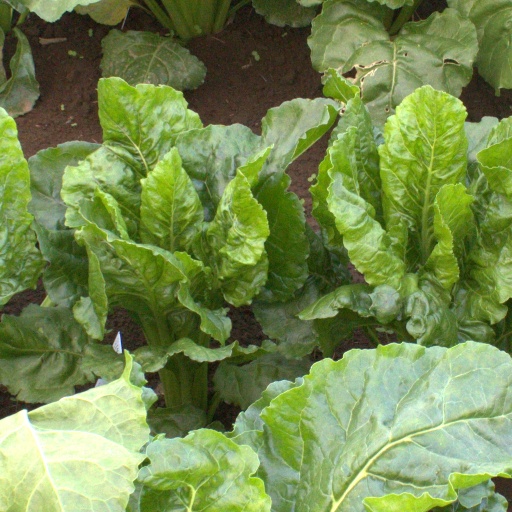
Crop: sugar beet